Cobb Point Bar Light

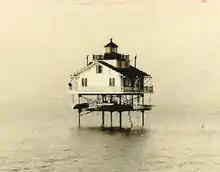
1912 photograph of Cobb Point Bar Light (USCG)

The Cobb Point Bar Light (also called Cobb Island Bar Light) was a screw-pile lighthouse located in the Potomac River.